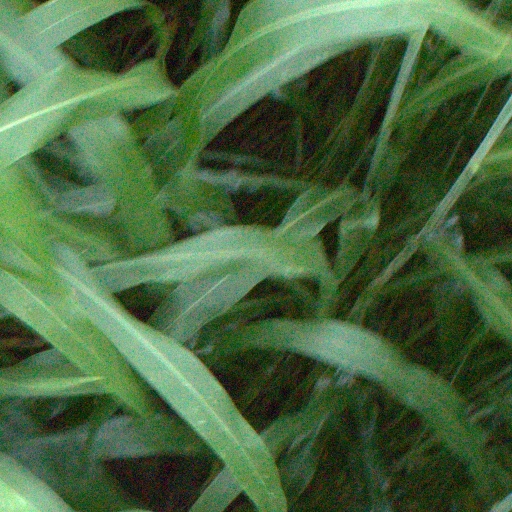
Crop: sorghum